Upper Carniola

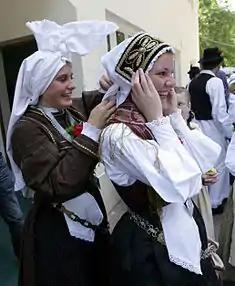
Female traditional costume with traditional head coverings: a "peča" (left) and "zavijačka" (right)

Beginning in the 18th century, the Upper Carniolan dialect was partially incorporated into standard Slovene, together with the Lower Carniolan dialect and the dialect of Ljubljana. During the late Enlightenment and early Romantic period, many of the most important Slovene authors and philologists came from the region: Jurij Japelj, Anton Tomaž Linhart, Jernej Kopitar, Matija Čop, and Janez Bleiweis. The poet and journalist Valentin Vodnik, who was born in Šiška, now a suburb of Ljubljana, also had influences of Upper Carniolan dialect. The first two Slovene-language newspapers, "Lublanske novice" (1797–1800) and "Kmetijske in rokodelske novice" were also published in the Upper Carniolan regional variety of Slovene. The poetic language of France Prešeren, the Slovenian national poet, also has many specific Upper Carniolan features, yet the spent most of his life in Ljubljana. Most of the Slovene literary production from that period (1780–1840) thus had recognizable Upper Carniolan linguistic features. In the 1840s and 1850s, many of these features were removed from the literary standard; nevertheless, a basic agreement was reached among Slovene philologist, according to which the vowel system in the standard language was taken from the Upper Carniolan dialect, and the consonant system from Lower Carniolan.